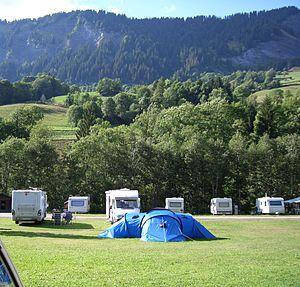
Campsite in Flumet, France/ Place à Camping à Flumet, France/ Campingplatz in Flumet
Flumet est une commune française située dans le département de la Savoie, en région Auvergne-Rhône-Alpes. Le territoire communal accueille une station de sports d'hiver, Flumet - Saint-Nicolas-la-Chapelle.